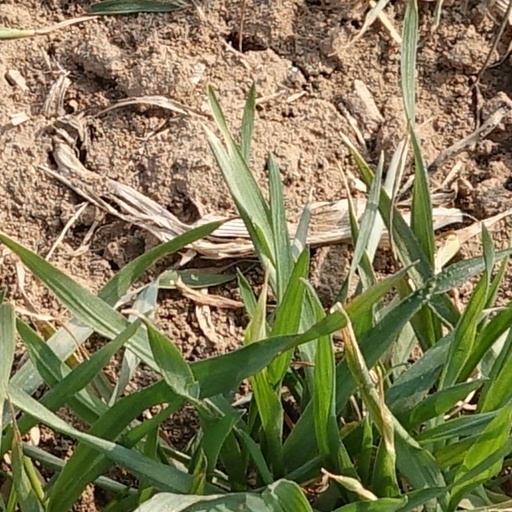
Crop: wheat